COVID-19 pandemic in Jersey

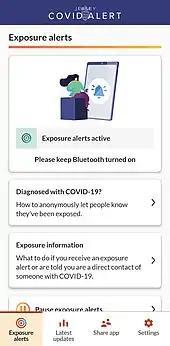
Jersey Covid Alert app

Initially tests were sent to Colindale in London for processing, with results taking between 48 hours and five days. In March arrangements were being made to establish a test facility on island, and this was expected to be ready as soon as the end of April 2020. Five thousand test kits were ordered.